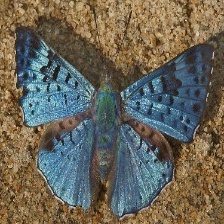
Species: GLITTERING SAPPHIRE